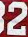
Number: 2